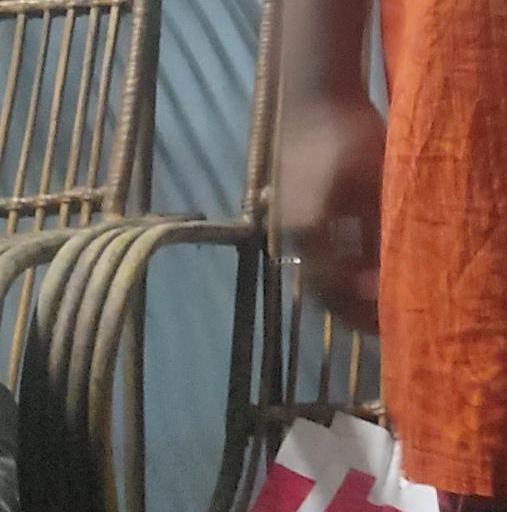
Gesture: no_gesture